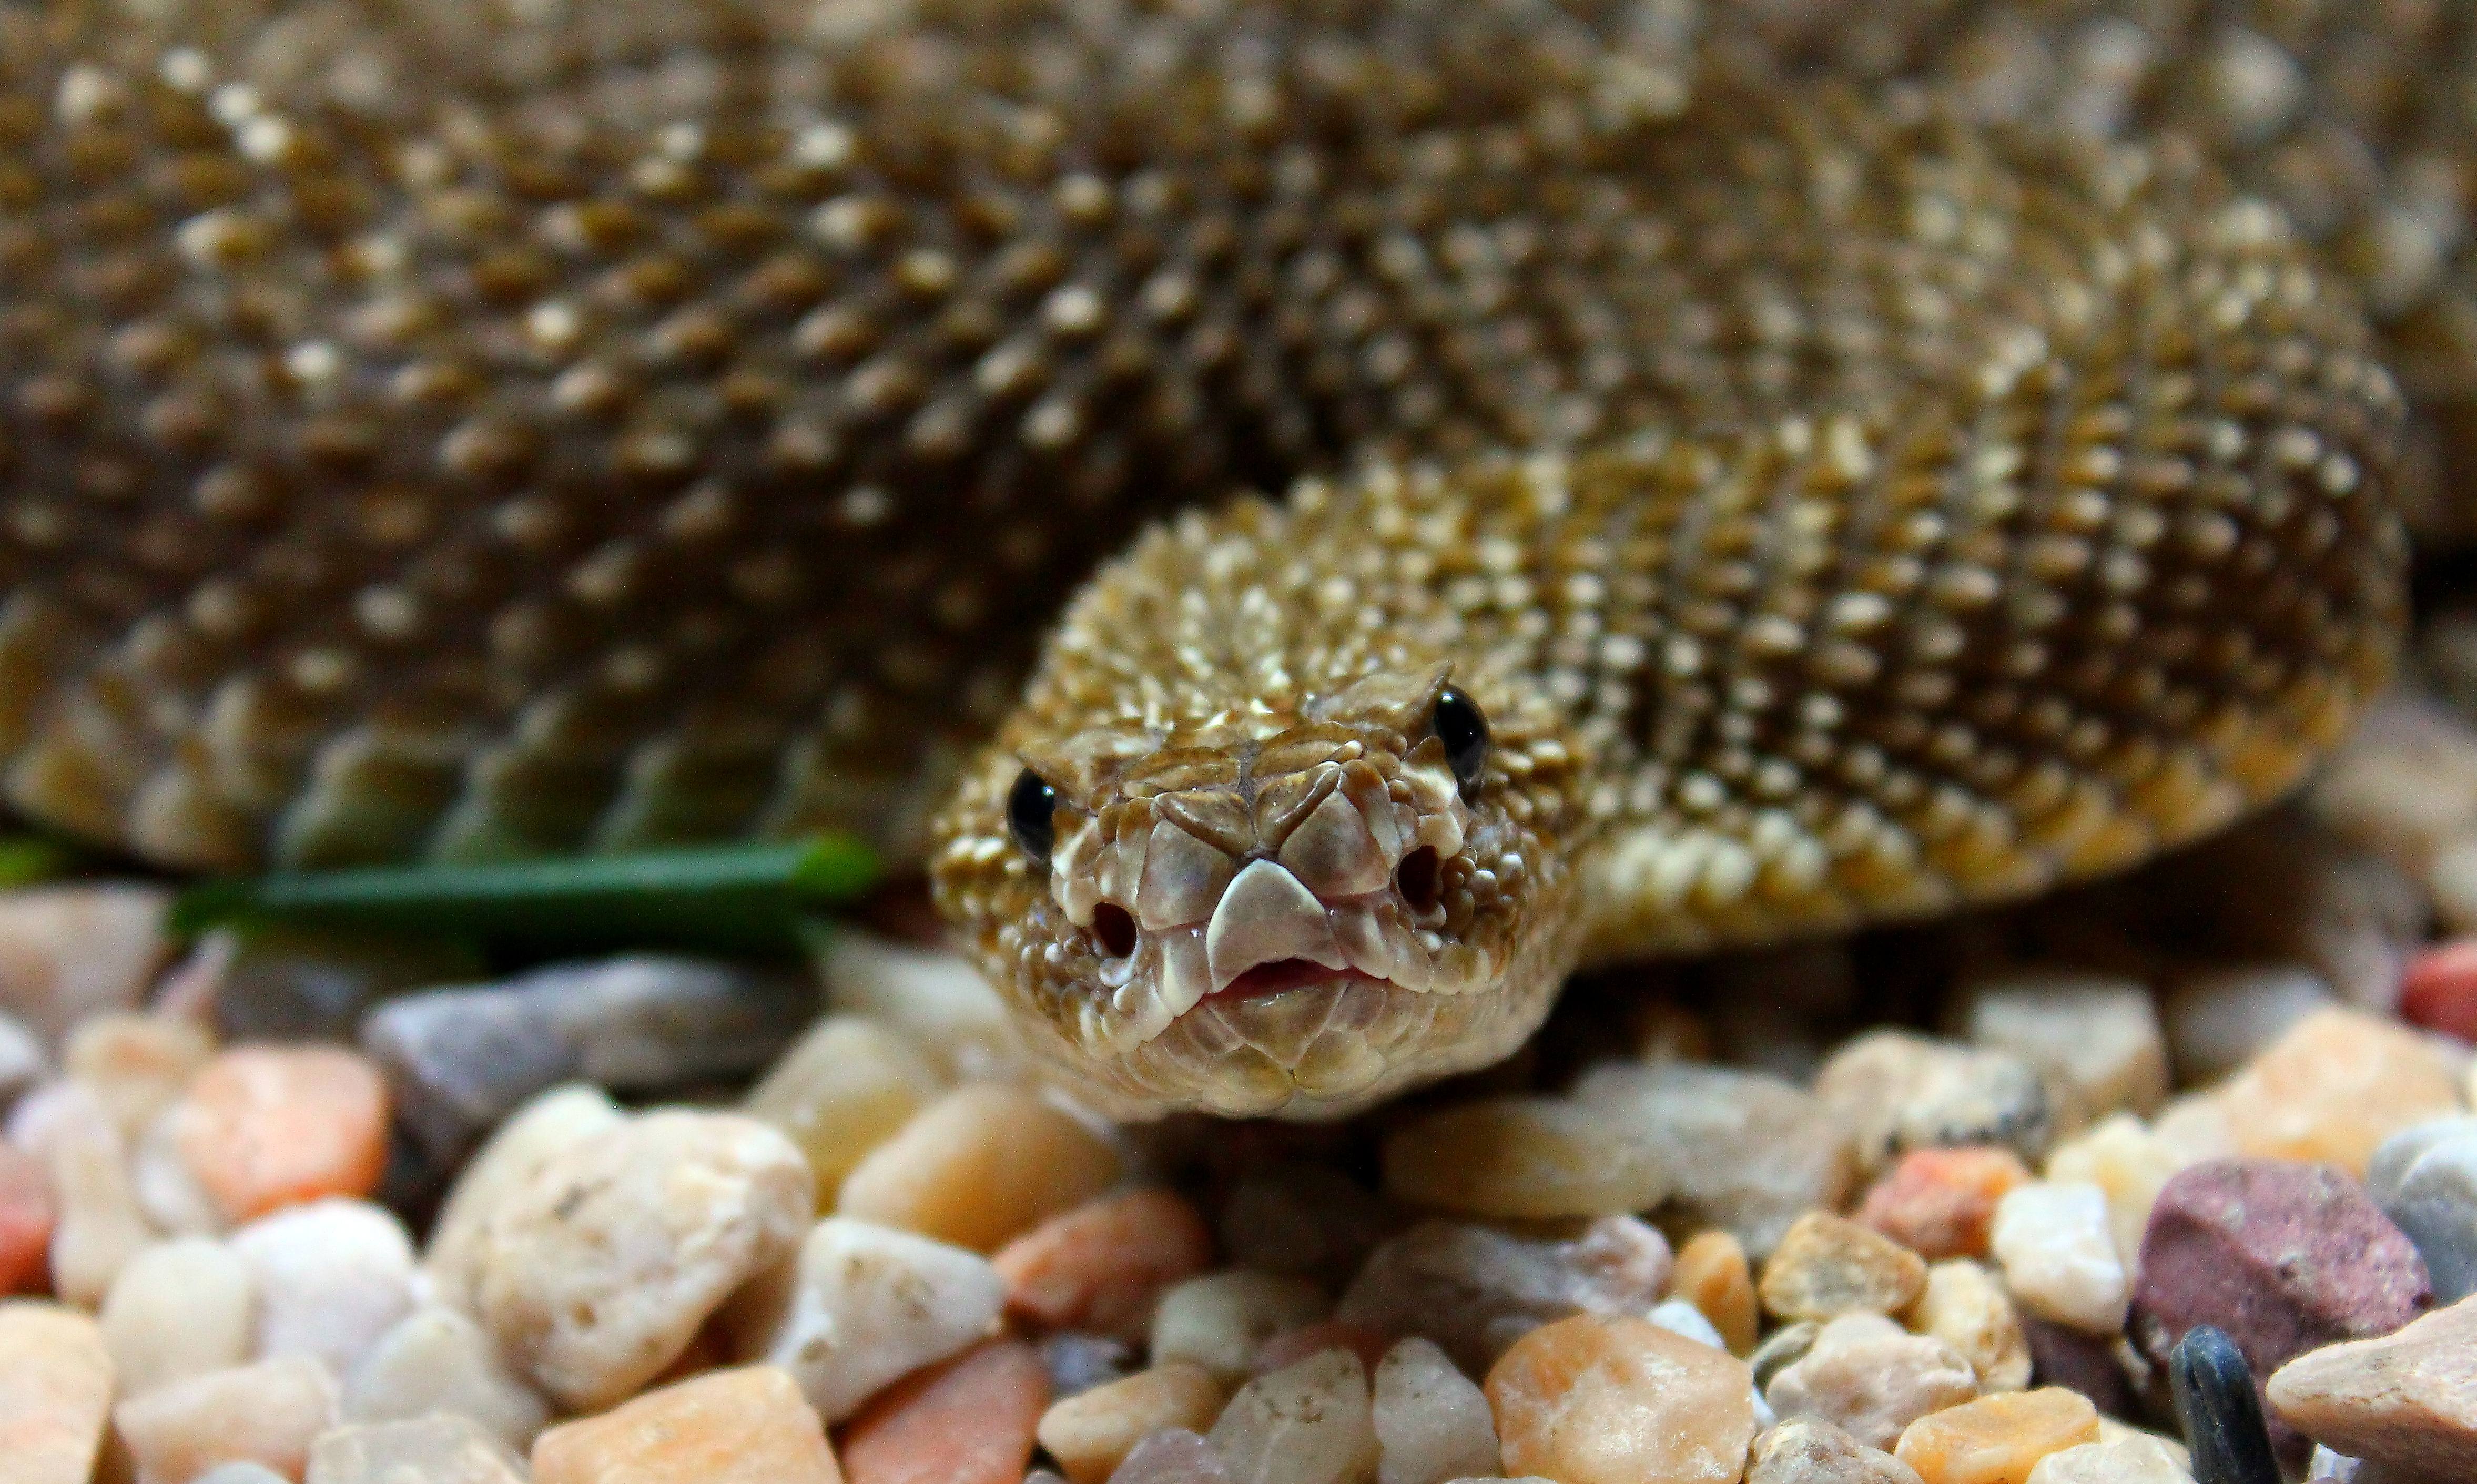
nature, wildlife, macro, reptile, fauna, lizard, animals, vertebrate, naturaleza, ggl1, gaby1, animales, canon550d, macro photography, scaled reptile